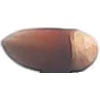
Label: hazelnut